Unorganized North Algoma District

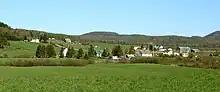
Leeburn

Leeburn is located along Highway 638. At one time there was a gold mine at Bass Lake, a few kilometres north of Leeburn. The quality of the ore found was not sufficient to make the mine profitable.